Alpha Kappa Alpha

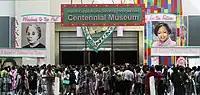
Centennial museum at the Walter E. Washington Convention Center

For the sorority's centennial, the foundation created the Alpha Kappa Alpha Exhibit to travel to several U.S. cities from 2006 to 2008. The foundation also celebrated the centennial by donating $2 million to Howard University. Half of the gift supported the Moorland-Spingarn Research Center, which houses the historical artifacts, photographs, documents, and recordings of Alpha Kappa Alpha. The other half of the gift went to the Nellie M. Quander Scholarship Fund for partial or full scholarships junior and senior female students at Howard.